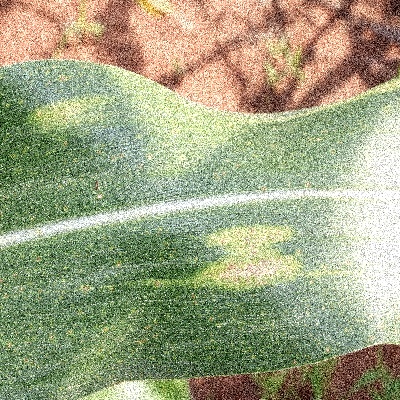
Label: Corn_(Maize)___Leaf_Spot